June (magazine)

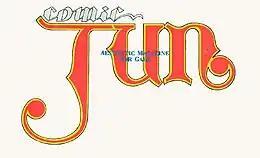
A logo reading "Comic Jun" in stylized cursive Latin script, with "Aesthetic Magazine for Gals" in smaller text printed over the "U" of "Jun"

"June" was conceived by Toshihiko Sagawa, then a part-time worker at Sun Publishing. An avid manga reader, Sagawa was intrigued by depictions of homoeroticism and ( "beautiful boys", a term for androgynous men) in manga by the Year 24 Group, and submitted a proposal to Sun Publishing for a "mildly pornographic magazine for women". The proposal was accepted, and the first issue of the magazine launched under the title "Comic Jun" in October 1978. "Jun" was derived from the manga series "" by Shotaro Ishinomori, as well as from the Japanese word , meaning "purity". The first issue was priced at 380 yen, a high price for magazines at the time.